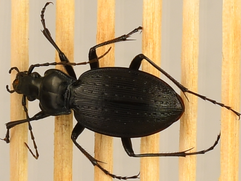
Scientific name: Carabus goryi
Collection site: Mountain Lake Biological Station NEON (MLBS), plot MLBS_001